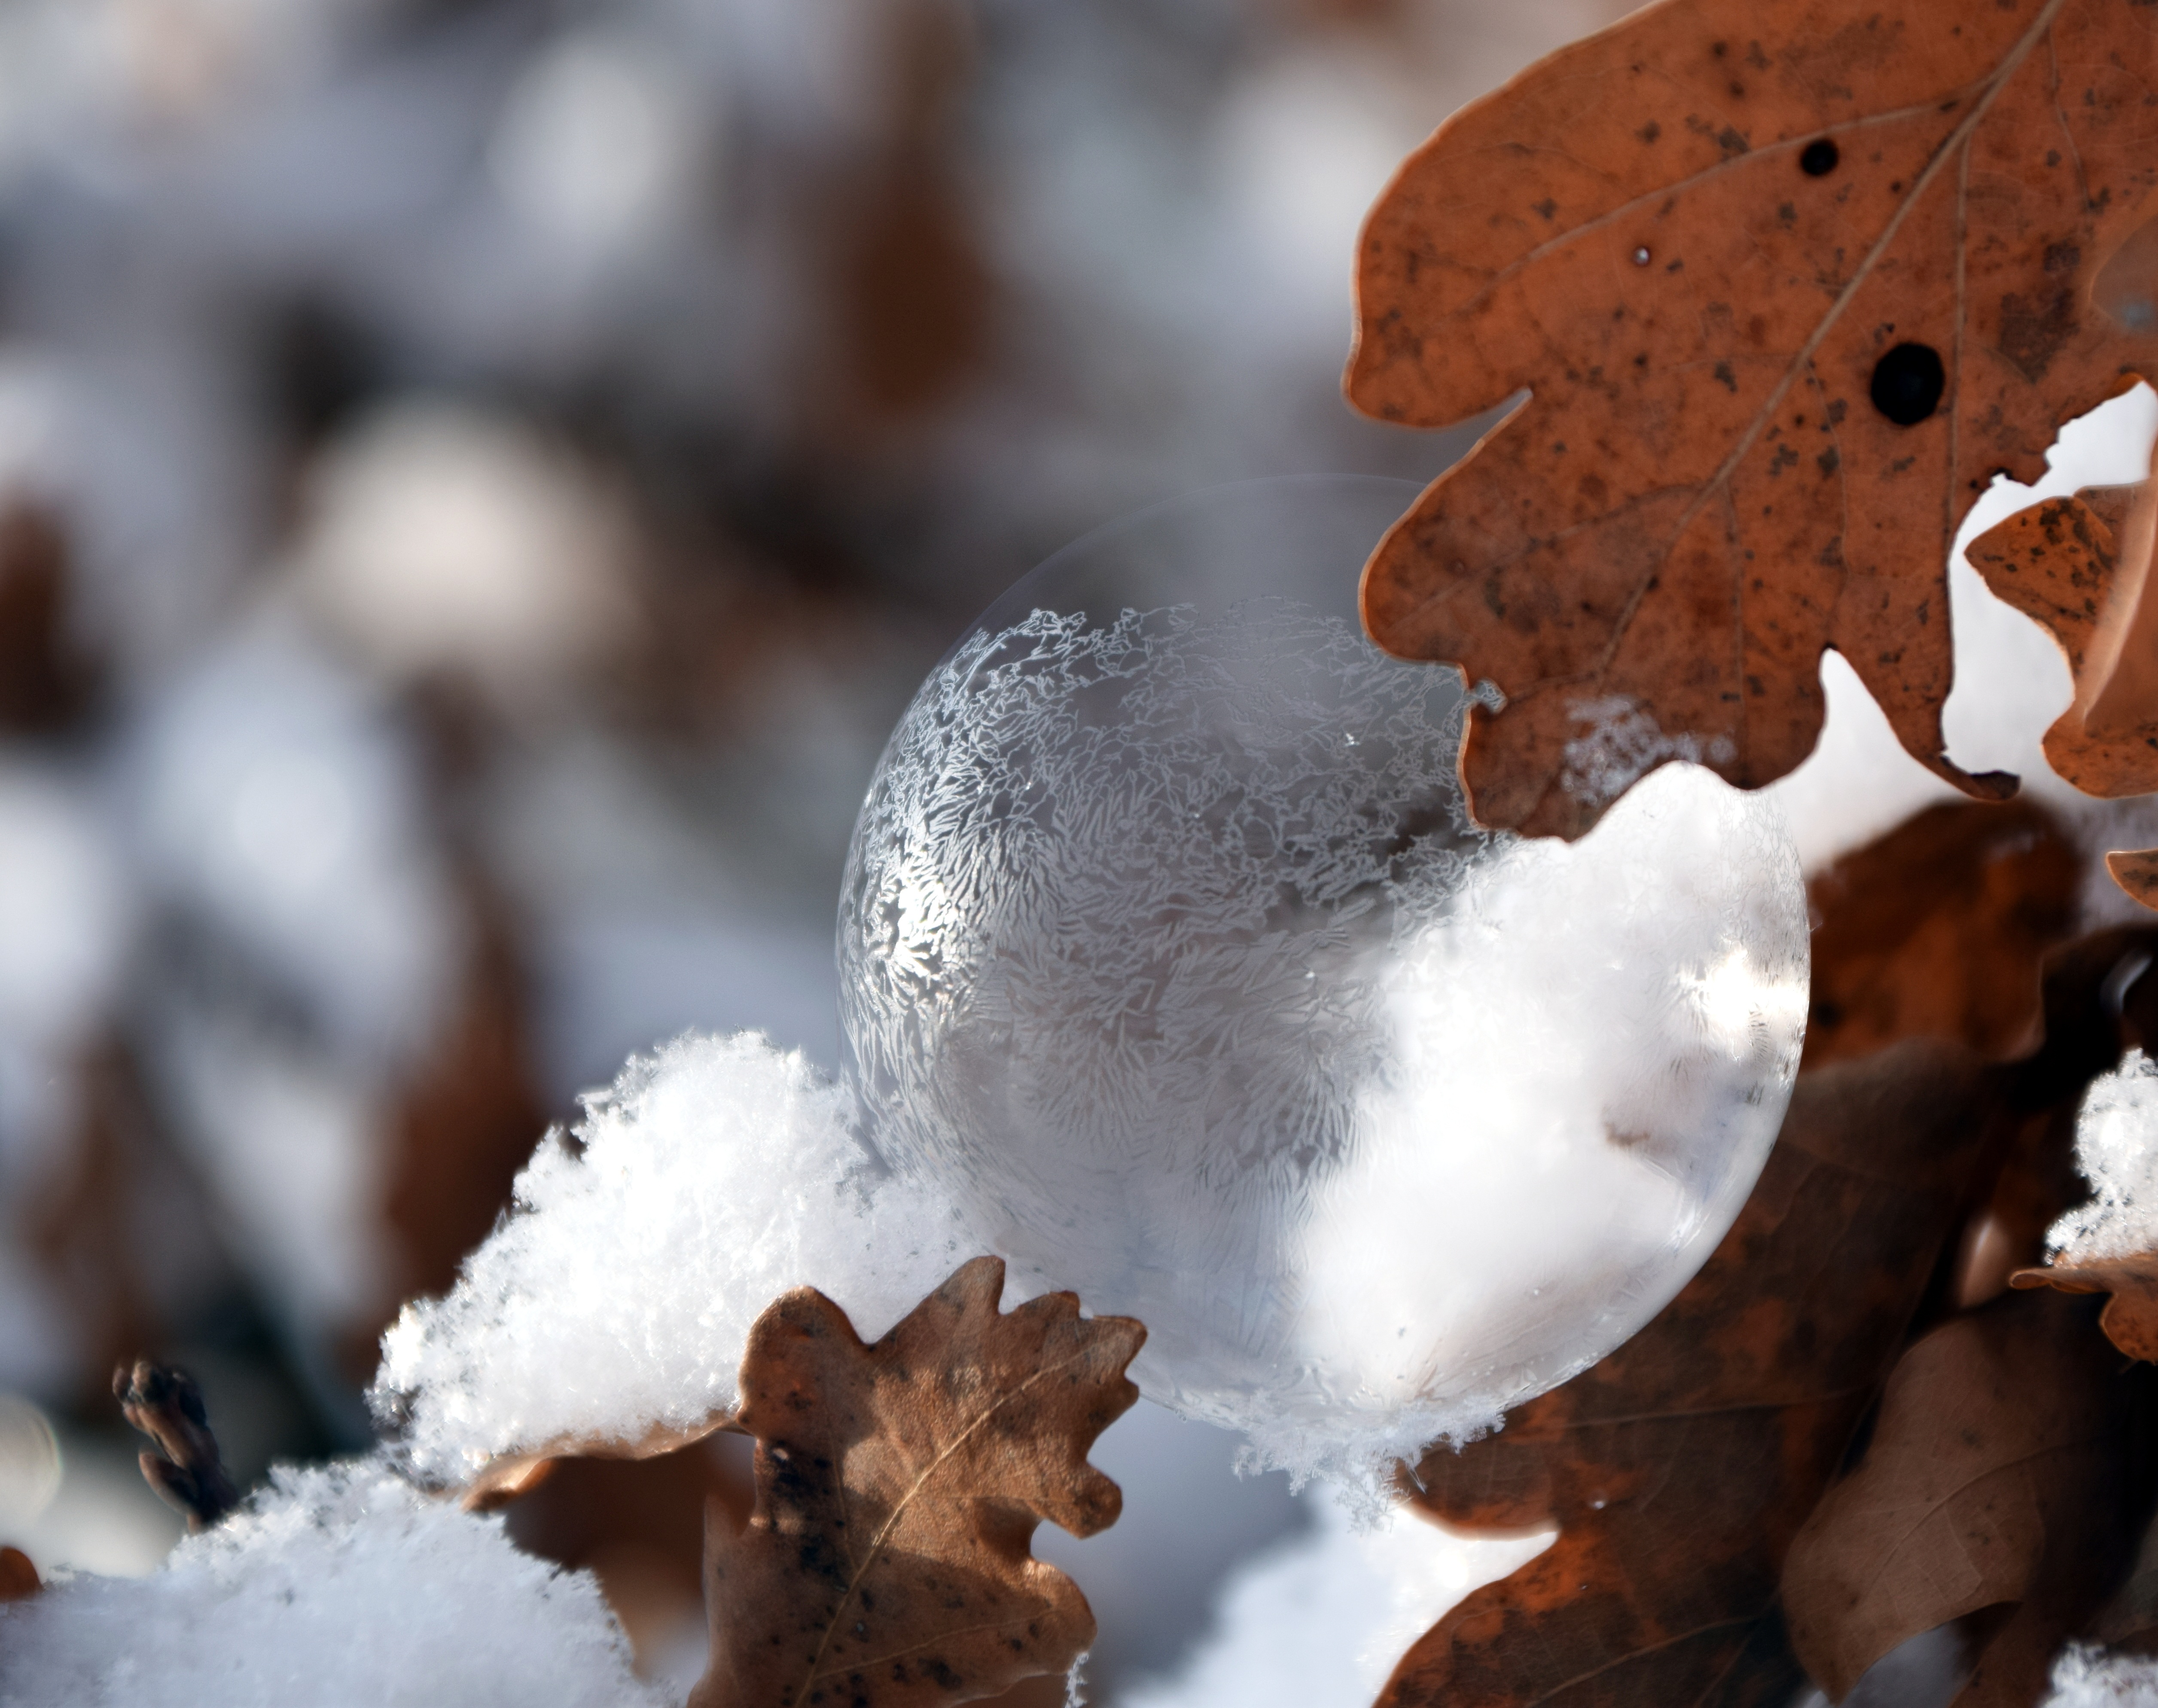
snow, cold, winter, frost, ice, frozen, bubble, close up, ball, soap bubble, oak leaves, iridescent, freezing, macro photography, eiskristalle, ease, frozen bubble, frosted soap bubble